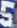
Number: 5